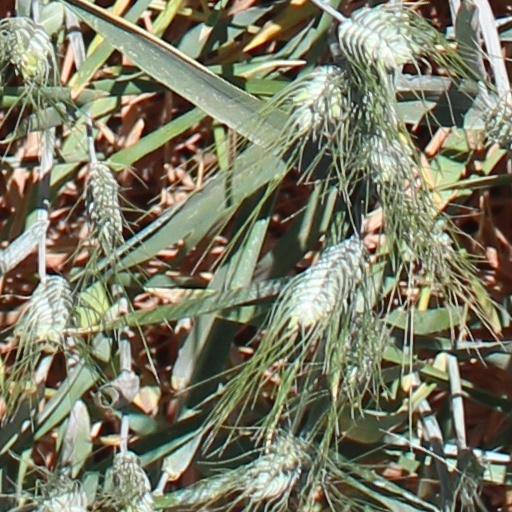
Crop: wheat